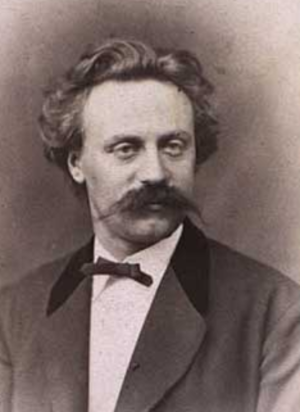
Carl Lumbye
Carl Christian Lumbye var en dansk komponist og orkesterleder. Han var søn af H.C. Lumbye og voksede således op i centrum af det københavnske musikmiljø. Hans bror, Georg August Lumbye var også komponist og dirigent.